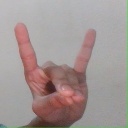
अक्षर: श